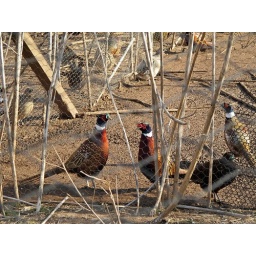
their farm market had nice fresh pheasants but i decided in favor of getting a chicken and couple poussins...